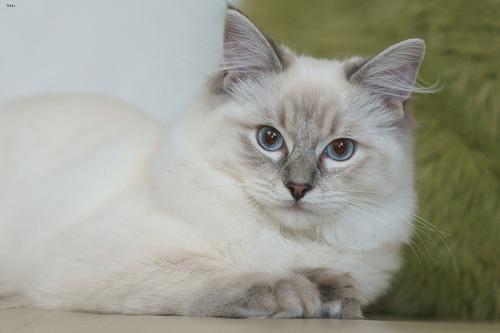
Breed: Ragdoll